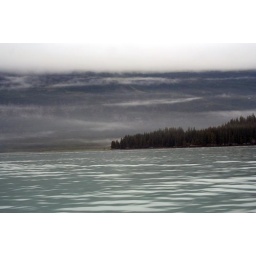
silver salmon fishing in valdez, alaska